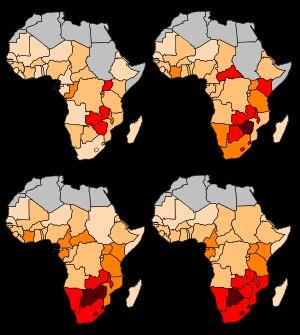
Depuis l'année 2002, le sida est considéré comme une pandémie. Les dernières estimations fournies par le rapport Onusida 2007 portent à 33,2 millions le nombre de personnes séropositives au VIH dans le monde ; 2,5 millions, le nombre de personnes nouvellement séropositives au VIH en 2007 ; et 2,1 millions, le nombre de personnes mortes du sida en 2007.